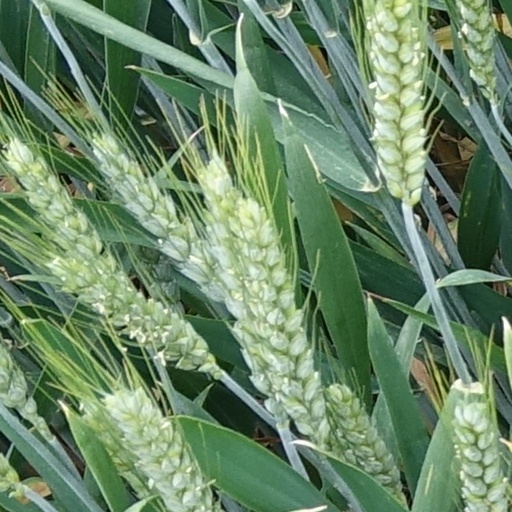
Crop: wheat